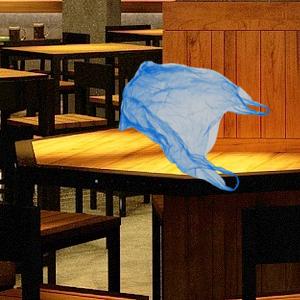
Label: plasticbags